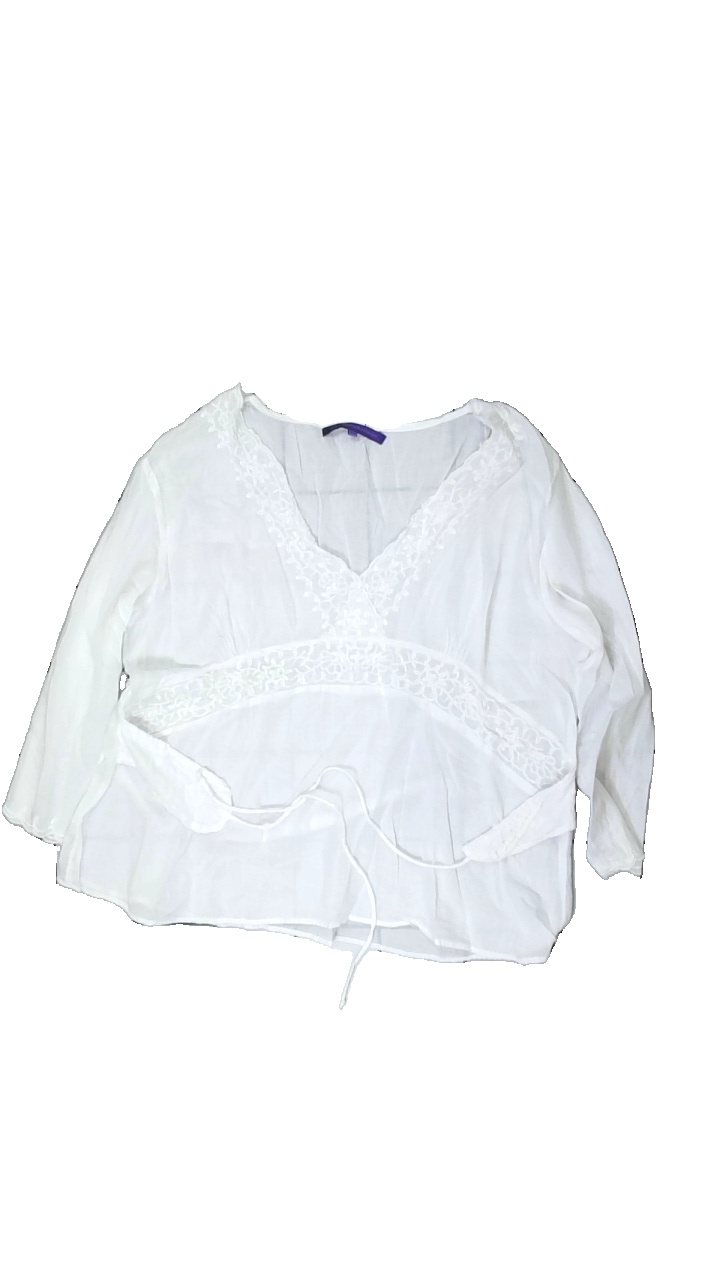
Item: Blouse (Ladies)
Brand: Indiska
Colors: White
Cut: V-collar
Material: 100% cotton
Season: Summer
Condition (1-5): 2
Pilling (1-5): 4
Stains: Minor
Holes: Minor
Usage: Export
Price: <50